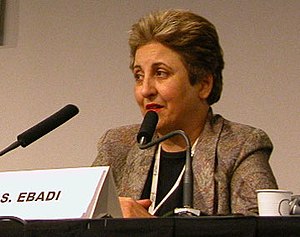
Shirin Ebadi
Shirin Ebadi er en iransk advokat, tidligere dommer, foredragsholder, forfatter og aktivist.